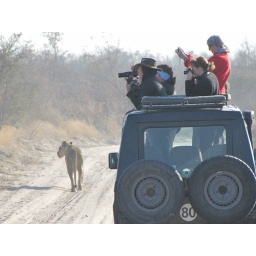
Shooting pix of the cub over back of lioness